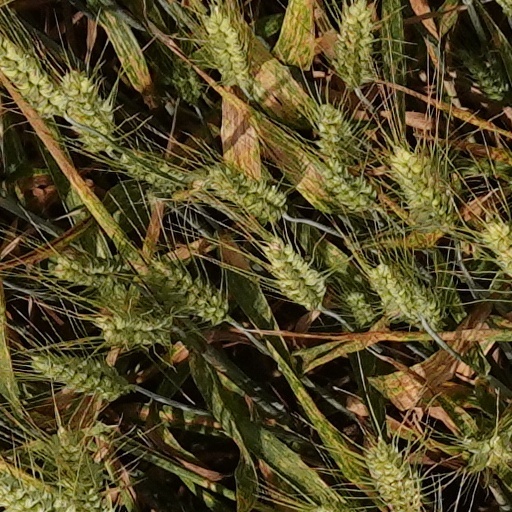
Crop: wheat